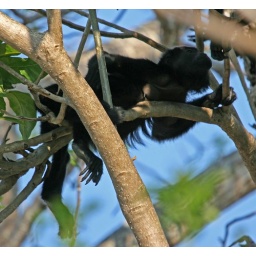
monkeys in tree